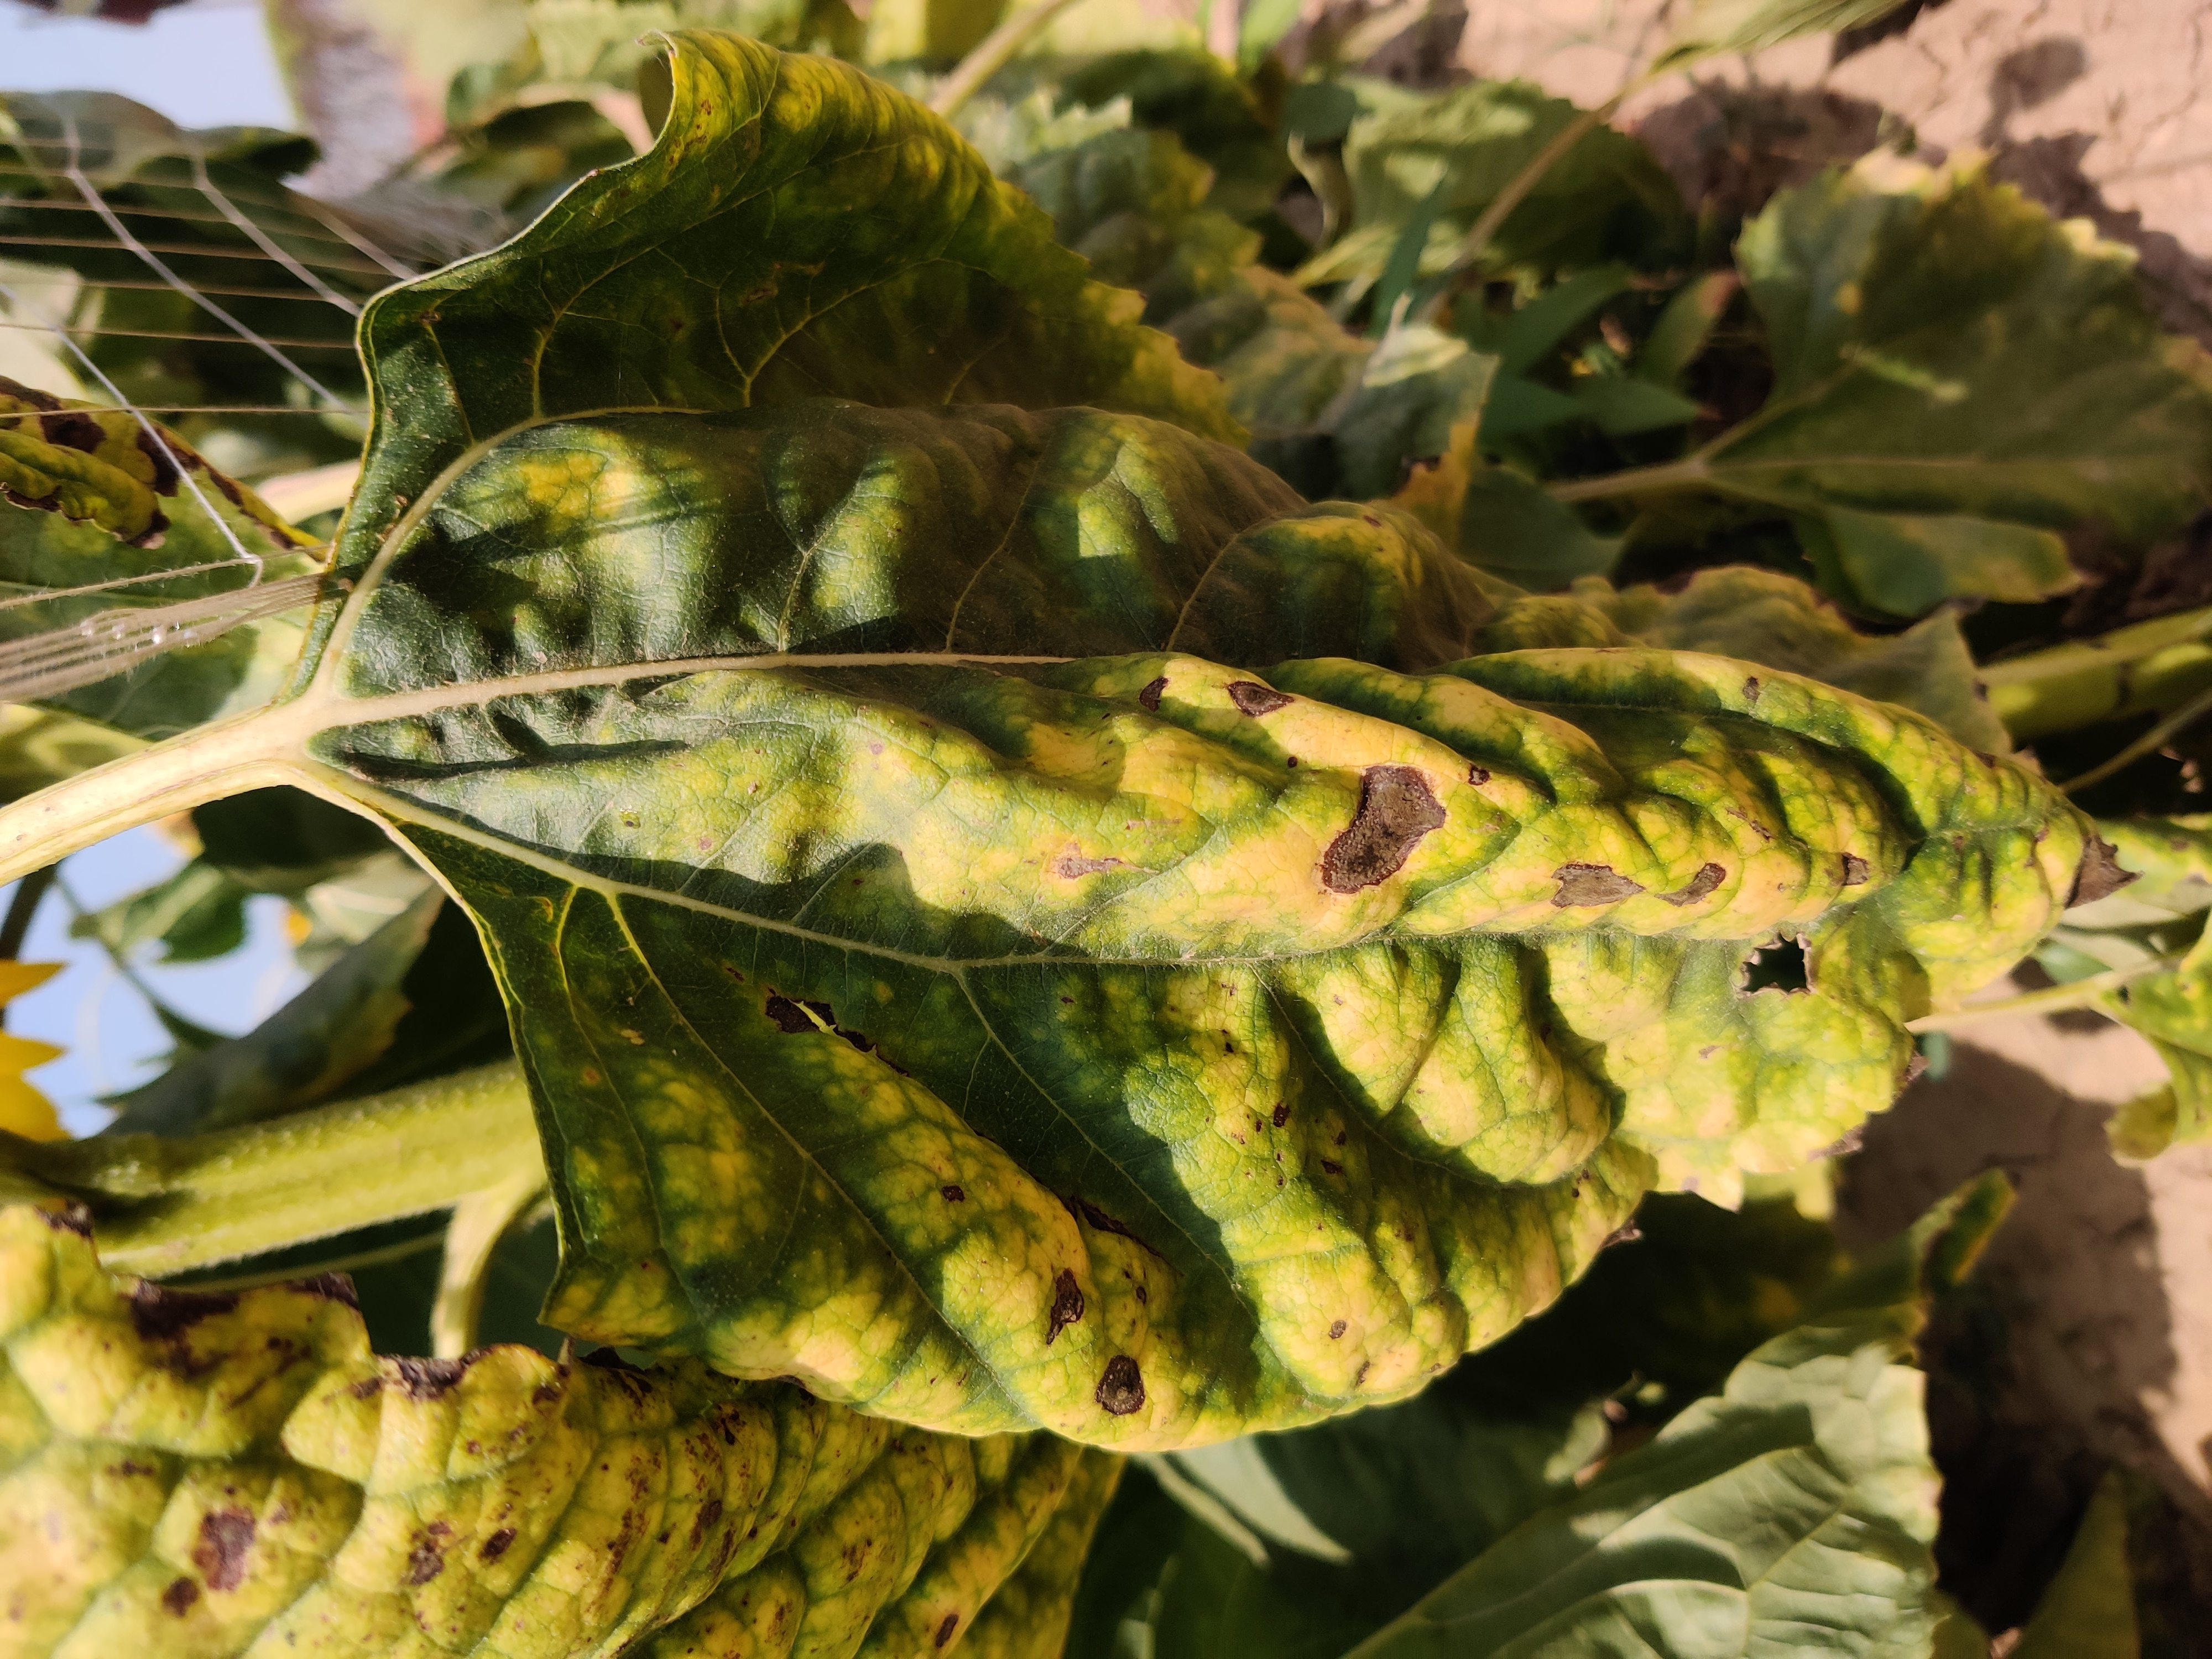
Label: Downy_mildew